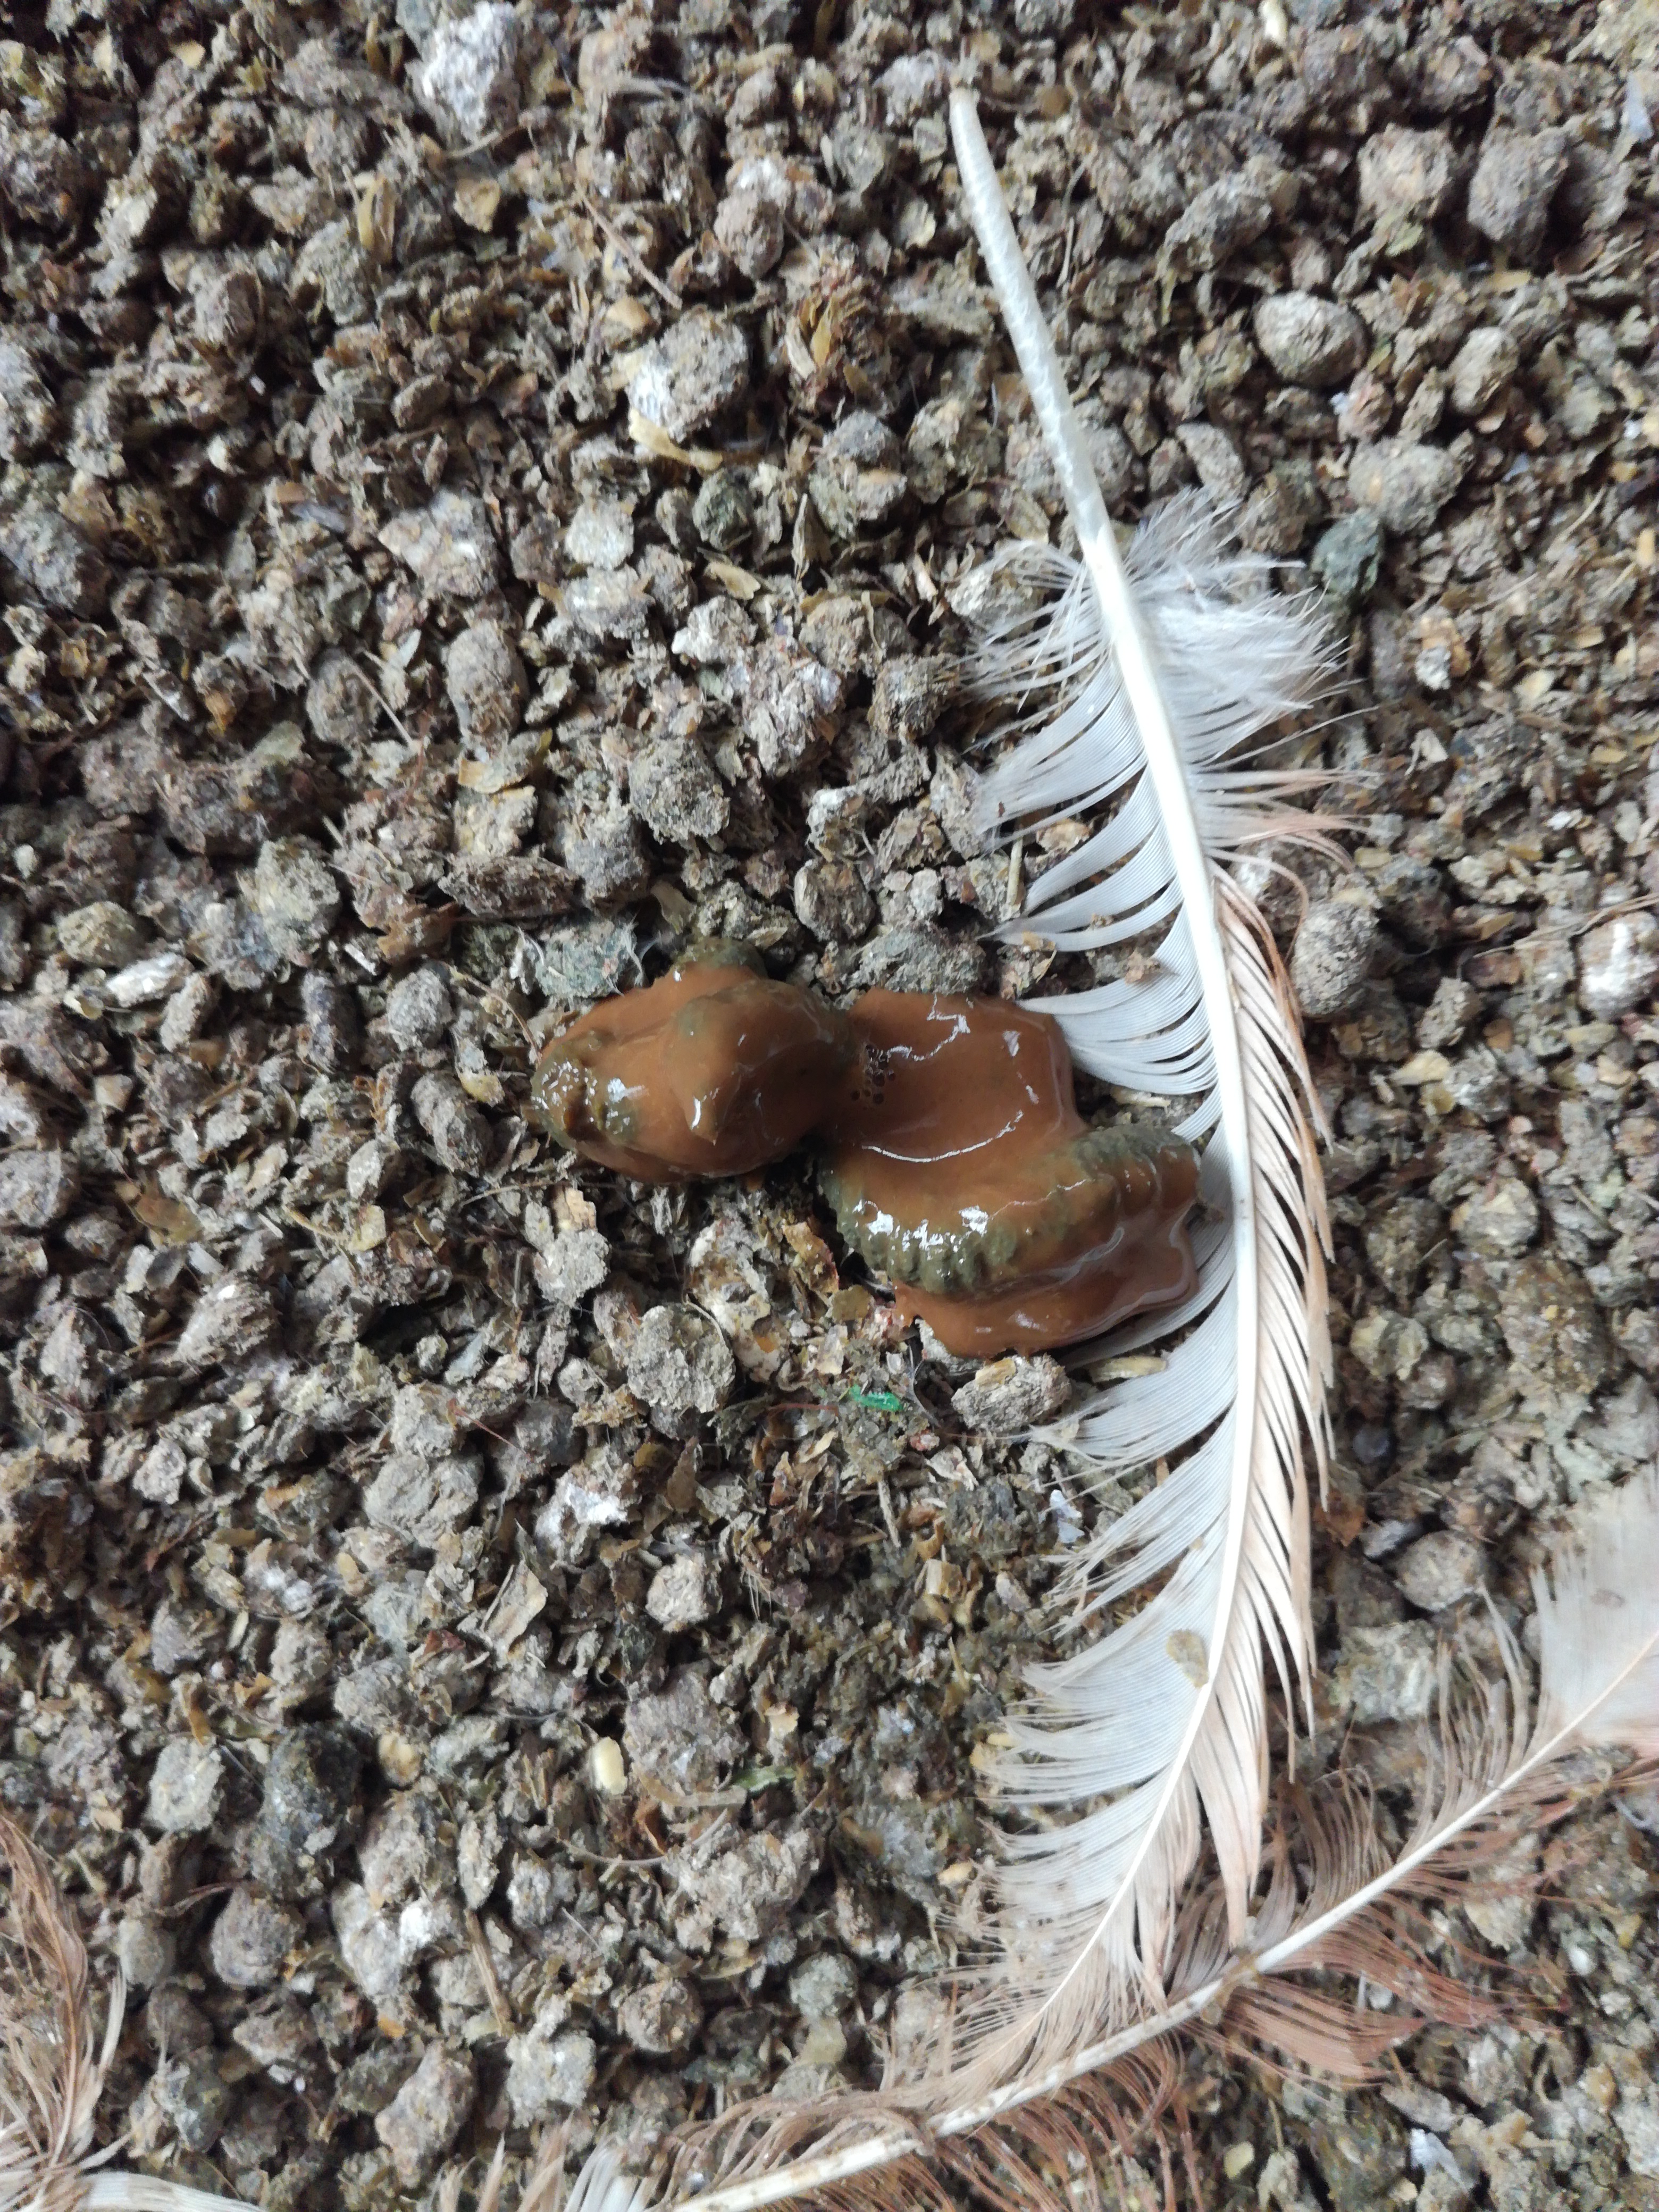
PCR-confirmed diagnosis: Coccidiosis